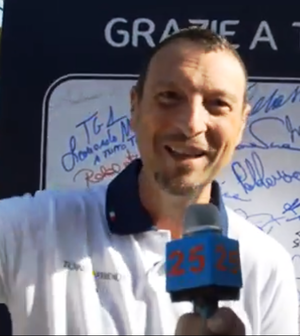
Amedeo Umberto Sebastiani, plus connu comme Amadeus, né à Ravenne le 4 septembre 1962, est un animateur de télévision, de radio, comédien et ancien disc-jockey italien.